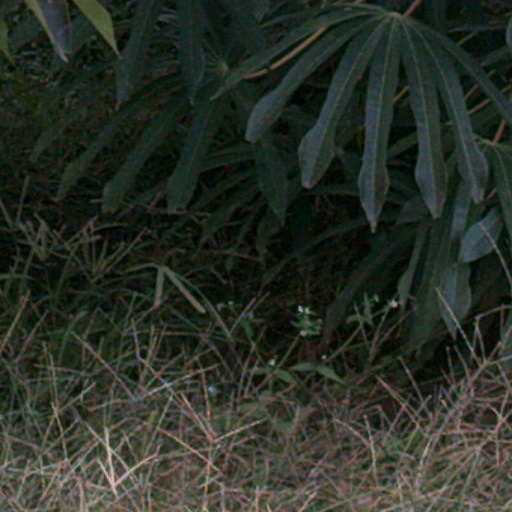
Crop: cassava